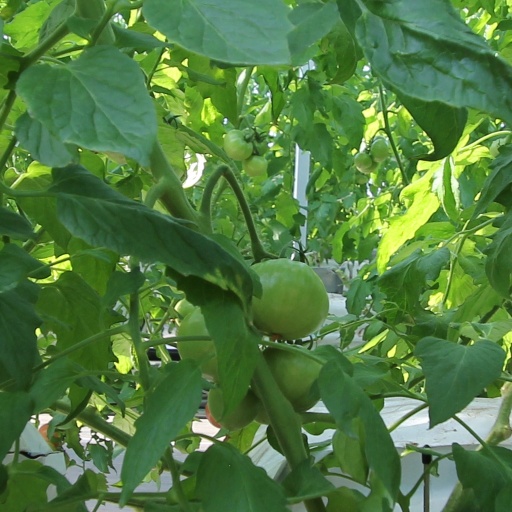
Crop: tomato